Japan–Netherlands relations

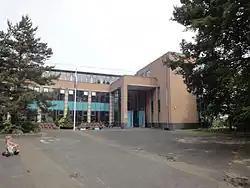
The Japanese School of Rotterdam

In 1860s, the Tokugawa Shogunate decided to modernize the Japanese fleet. To do this, orders were placed for modern steam powered warships. The first of which was the ZM SS "Soembing", a gift from King William III of the Netherlands, which was renamed the Kankō Maru. To train Japanese sailors in the use of these new and powerful ships the Nagasaki Naval Training Center was established at the entrance of Dejima, to maximize interaction with Dutch naval know-how. Among the students at the Nagasaki Naval Training Center was Enomoto Takeaki, one of the founders of the Imperial Japanese Navy. Following the opening of Japan to trade, the Dutch special mission in Nagasaki was closed down in 1860 and first Dutch Consulate was opened in Edo.